Oranges & Lemons (album)

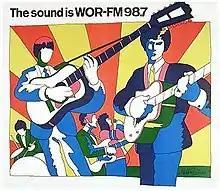
Its "Yellow Submarine"-inspired cover illustration was redrawn from a 1965 Milton Glaser pop poster.

A working title for the album was "Songs of Sixpence". "Oranges & Lemons" derives from the traditional English nursery rhyme of the same name, previously referenced in the opening lyric of "Ballet for a Rainy Day" from "Skylarking". Partridge interpreted the nursery rhyme to be about financial debt and said that the title "sort of, in a bizarre way, describes California as well". He said, "It was not an LA album musically so much, but an LA album in kind of sunshine and citrus fruits, and it plugged me straight into the pop art vibe." Asked for likes or dislikes about Los Angeles, he responded: "I hate the sunshine. All of that constant sunshine drives me up the wall. I like mysterious weather. I think it rained one day and it was so wonderful." Although he had been a fan of Pink Floyd since his youth, the title was not meant as a reference to their 1967 single "Apples and Oranges".